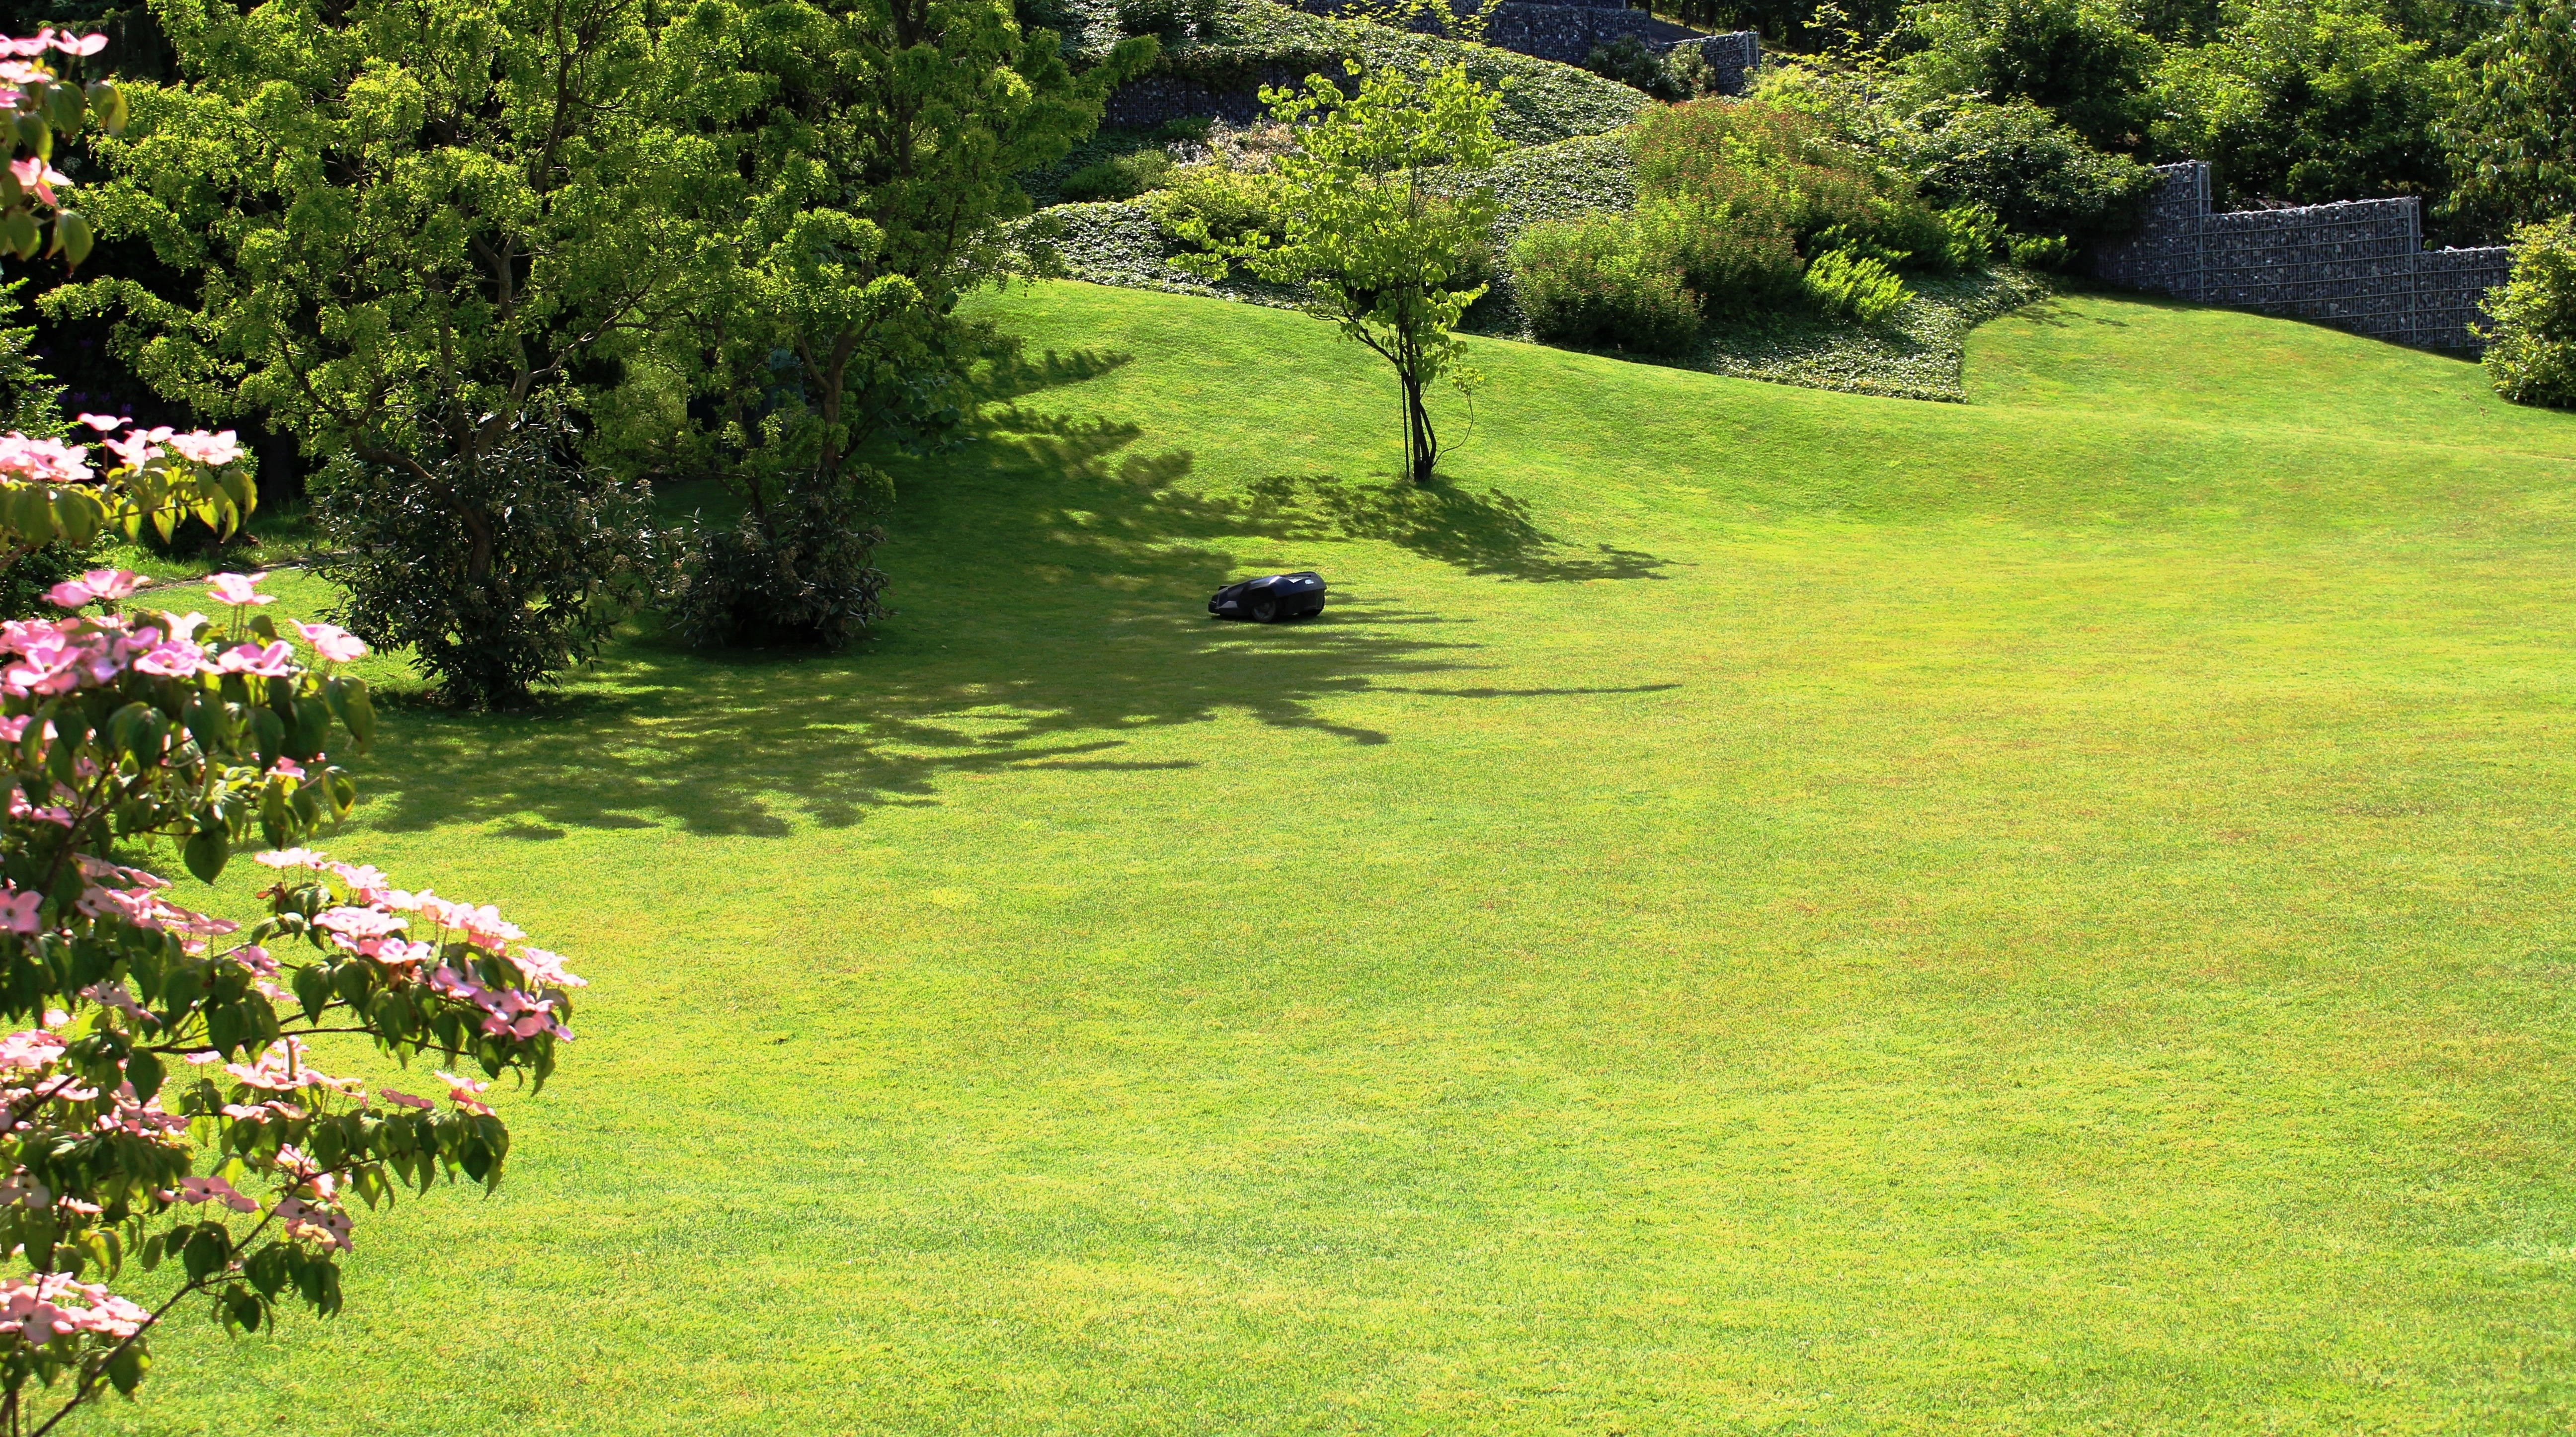
grass, plant, sun, lawn, meadow, pasture, backyard, garden, golf course, trees, landscaping, grassland, shrub, shrubs, paving, beautiful, large, estate, rush, yard, maintained, landscape architect